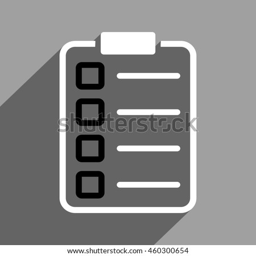
test form long shadow icon .